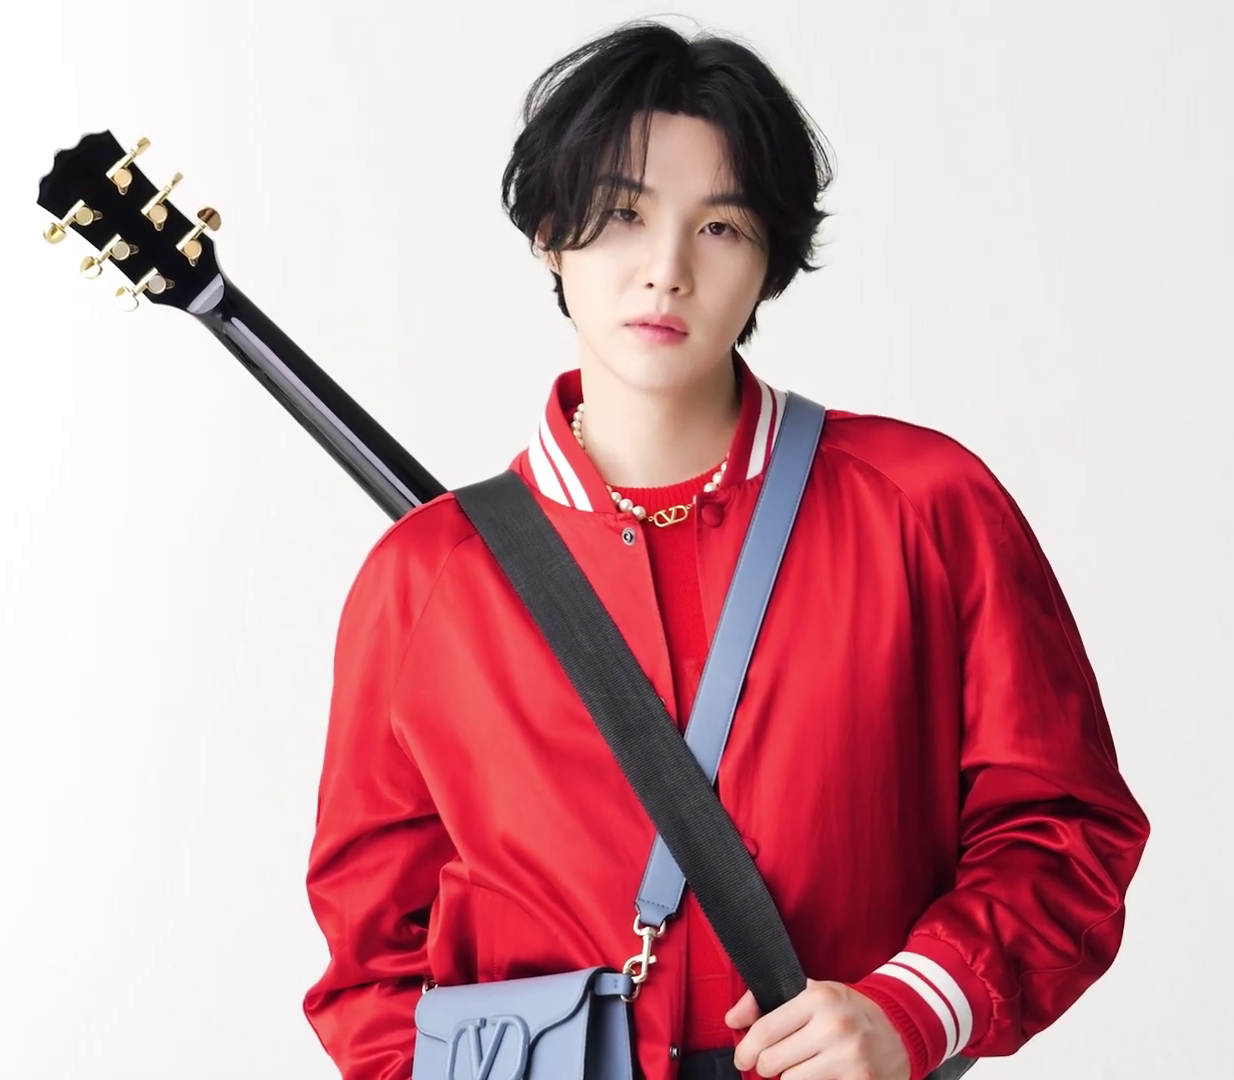
ชูกา (แร็ปเปอร์)

| name = ชูกา
| image = File:Suga for Marie Claire Korea, May 2023 issue 05.png
| image_upright = 1.15
| caption = ชูกาในเดือนพฤษภาคม 2023
| birth_name = มิน ยุน-กี
| birth_place = แทกู เกาหลีใต้
| education = Apgujeong High SchoolGlobal Cyber University
| awards = เครื่องอิสริยาภรณ์วัฒนธรรม (ประเทศเกาหลีใต้)|เครื่องอิสริยาภรณ์วัฒนธรรมฮวา-กวัน (2018)
| years_active = 2010–ปัจจุบัน
| signature = Suga's signature.svg
| module = Infobox musical artist|embed=yes
| alias = เอกัสดี
| instrument = เสียงร้อง
| label = บิกฮิตมิวสิก|บิกฮิต
| current_member_of = บีทีเอส (กลุ่มนักร้อง)|บีทีเอส
| module2 = Infobox Korean name|child=yes|headercolor=transparent
| rr = Min Yun-gi
| mr = Min Yunki
| rrstage = Syuga
| mrstage = Syuga

มิน ยุน-กี (; เกิด 9 มีนาคม ค.ศ. 1993) เป็นที่รู้จักในชื่อ ชูกา (หรือตัวพิมพ์ใหญ่ทั้งหมด) และ เอกัสดี เป็นแร็ปเปอร์ นักแต่งเพลง และโปรดิวเซอร์เพลงชาวเกาหลีใต้ ชูกาเปิดตัวในฐานะสมาชิกบอยแบนด์เกาหลีใต้ บีทีเอส (กลุ่มนักร้อง)|บีทีเอส ในปี 2013 ภายใต้สังกัดบิกฮิตมิวสิก|บิกฮิตเอนเตอร์เทนเมนต์ เขาได้ปล่อยมิกซ์เทปเดี่ยวชุดแรกในชื่อ "Agust D" วางจำหน่ายในปี 2016 และได้เผยแพร่อีกครั้งในปี 2018 บนแพลตฟอร์มดาวน์โหลดและสตรีมมิงแบบดิจิทัล ขึ้นถึงอันดับที่สามบนชาร์ต"บิลบอร์ด"ชาร์ตบิลบอร์ด#อัลบั้ม|เวิลด์อัลบั้มชาร์ต ในปี 2020 และได้ปล่อยมิกซ์เทปเดี่ยวชุดที่สองในชื่อ "D-2 (mixtape)|D-2" สามารถขึ้นถึงอันดับที่ 11 บนบิลบอร์ด 200|"บิลบอร์ด" 200 อันดับที่เจ็ดบน ชาร์ตอัลบั้มแห่งสหราชอาณาจักร และอันดับที่สองบน เออาร์ไอเอชาร์ต|เออาร์ไอเออัลบั้มชาร์ต ของออสเตรเลีย จากข้อมูลของแกออนชาร์ต|สมาคมลิขสิทธิ์เพลงเกาหลี ชูกามีผลงานในการแต่งเพลงและโปรดิวเซอร์เพลงมากกว่า 100 เพลงรวมถึงเพลง "Wine (song)|Wine" ของSuran (singer)|ซูรัน สามารถครองอันดับสองใน เซอร์เคิลชาร์ต|แกออนมิวสิกชาร์ต และยังได้รับรางวัล Best R&B จากงาน เมลอนมิวสิกอะวอดส์ ในปี 2017
== ประวัติ ==
มินยุนกิ เกิดเมื่อวันที่ 9 มีนาคม 1993 ที่เมืองแทกู ประเทศประเทศเกาหลีใต้|เกาหลีใต้ เขาเป็นลูกชายคนเล็กในจำนวนพี่น้องสองคน เขามีพี่ชายหนึ่งคน
เขามีความสนใจการแร็พและการแต่งเพลงตั้งแต่สมัยมัธยม ตอนที่เขาอายุ 13 ปีก็ได้เริ่มเขียนเนื้อเพลงและเรียนรู้เกี่ยวกับการทำเพลง เขาเริ่มต้นแต่งเพลงแร็ปไปพร้อมกับการทำงานพาร์ทไทม์ เขาเคยเป็นแร็ปเปอร์ใต้ดินในชื่อ Gross และเป็นส่วนหนึ่งของทีมฮิปฮอป D-Town ในช่วงปี 2010
เขาเคยแต่งเพลง "518-062" ซึ่งเป็นเพลงระลึกถึงเหตุการณ์ที่กวางจู
ชูกาเข้าร่วมในวง บีทีเอส ผ่านการออดิชั่นของทางค่าย โดยเดิมทีเขามีความฝันที่จะเป็นโปรดิวเซอร์ก่อนจะเดบิ้วทในฐานะแร็ปเปอร์ของบีทีเอส ในปี 2013
ที่มาของชื่อที่ใช้ในวงการ ชูกา (SUGA ;) มาจากพยางค์แรกของคำว่าชูตติงการ์ด () ซึ่งเป็นตำแหน่งในทีมบาสเกตบอลที่เขาเคยเล่นสมัยเป็นนักเรียน ต่อมาในปี ค.ศ. 2016 เขาได้ใช้นามแฝง เอกัสดี () ในมิกซ์เทปของเขา โดยมาจาก การสลับตัวอักษรคำว่า SUGA DT ซึ่งคำว่า DT ย่อมาจากสถานที่เกิดของเขา คือ แดกู ทาวน์ (Daegu Town) หรือเมืองแดกู นั่นเอง
==== การศึกษา ====
- ระดับประถม Daegu Taejeon Elementary School
- ระดับมัธยมต้น Gwaneum Middle School
- ระดับมัธยมปลาย Apgujeong High School
- ระดับปริญญาตรี Global Cyber ​​University สาขา Broadcasting and Entertainment
- กำลังศึกษาระดับปริญญาโท Hanyang Cyber ​​University สาขาสื่อโฆษณา (Advertising Media)
== ชีวิตส่วนตัว ==
ปัจจุบันเขาพำนักอยู่ในเขตฮันนัม โซล ประเทศเกาหลีใต้ ในปี ค.ศ. 2018 เขาซื้อห้องชุดหรู มูลค่า 3 ล้านดอลลาร์สหรัฐ ซึ่งตั้งอยู่ในเกาหลีใต้ แต่เขายังคงพำนักอยู่ที่เขตฮันนัม
=== สุขภาพ ===
ในเดือนธันวาคม 2013 ชูกาได้รับการวินิจฉัยว่าเป็นไส้ติ่งอักเสบ และต้องได้รับการผ่าตัดที่โรงพยาบาลอย่างเร่งด่วน เขาทำการผ่าตัดในวันที่ 9 ธันวาคม ที่โรงพยาบาล Severance ในเขตชินชน และออกจากโรงพยาบาลในวันที่ 17 ธันวาคม แต่ก็ต้องกลับไปที่โรงพยาบาลอีกครั้งในวันที่ 26 เนื่องจากการอักเสบในบริเวณที่ผ่าตัด ด้วยเหตุนี้ทำให้เขาไม่สามารถเข้าร่วมงานประกาศรางวัลปลายปีในปีแรกของการเดบิวต์
ในเดือนธันวาคมปี 2016 ชูกาได้รับบาดเจ็บที่หูเมื่อเขาสะดุดล้มที่ประตู แพทย์แนะนำให้เขาหลีกเลี่ยงการแสดงหรือมีส่วนร่วมในการเต้นเป็นเวลาประมาณหนึ่งสัปดาห์เพื่อให้แน่ใจว่าแผลจะหายดี
ในเดือนพฤศจิกายนปี 2020 ชูกาได้เข้ารับการผ่าตัดหัวไหล่ซ้าย ซึ่งเป็นผลสืบเนื่องมาจากในสมัยที่ทำงานพิเศษชูกาเคยประสบอุบัติเหตุ ทำให้หัวไหล่ซ้ายของเขาบาดเจ็บเรื้อรัง และแพทย์แนะนำให้เขาทำการผ่าตัด ชูกาจึงประกาศหยุดพักทำการแสดงชั่วคราวเพื่อพักฟื้น
== ผลงานเพลง ==
สตูดิโออัลบั้ม
* "D-Day (album)|D-Day" (2023)
มิกซ์เทป
* "Agust D" (2016)
* "D-2 (mixtape)|D-2" (2020)
== ผลงานการแสดง ==
===รายการโทรทัศน์===
| class="wikitable plainrowheaders"
|+
! scope="col" | ปี
! scope="col" | ชื่อ
! scope="col" | บทบาท
! scope="col" | หมายเหตุ
! scope="col" | อ้างอิง
|-
! scope="row" | 2023
| "SUGA: Road to D-DAY"
| ตัวเขาเอง
| ดิสนีย์+
| style="text-align:center" |
|-
! scope="row" | 2023
| "เดอะทูไนท์โชว์ สตาร์ริง จิมมี ฟาลลอน"
| ตัวเขาเอง
| แขกรับเชิญ + นักแสดง "Haegeum"
| style="text-align:center" |
|
===เว็บโชว์===
| class="wikitable plainrowheaders"
|+
! scope="col" | ปี
! scope="col" | ชื่อ
! scope="col" | บทบาท
! scope="col" | หมายเหตุ
! scope="col" | อ้างอิง
|-
! scope="row" | 2022 - ปัจจุบัน
| "Suchwita"
| พิธีกร
|
| style="text-align:center" |
|-
! scope="row" | 2023
| "IU's Palette"
| ตัวเขาเอง
| แขกรับเชิญ + นักแสดง "Eight", "People", และ "People Pt. 2"
| style="text-align:center" |
|
===วิทยุ===
| class="wikitable plainrowheaders"
|+
! scope="col" | ปี
! scope="col" | ชื่อ
! scope="col" | บทบาท
! scope="col" | อ้างอิง
|-
! scope="row" | 2023
| "Agust D Radio"
| ตัวเขาเอง
| style="text-align:center" |
|
== คอนเสิร์ตและทัวร์ ==
* Suga Agust D Tour (2023)
== รางวัลและการเสนอชื่อ ==
| class="wikitable sortable plainrowheaders"
|- style="background:#ccc; text-align:center;"
|+ชื่อพิธีมอบรางวัล ปีที่นำเสนอ ประเภทรางวัล ผู้ได้รับการเสนอชื่อเข้าชิงรางวัล และผลการเสนอชื่อ
! scope="col" | รางวัล
! scope="col" | ปี
! scope="col" | สาขา
! scope="col" | เสนอชื่อ/ผลงาน
! scope="col" | ผล
! scope="col" class="unsortable" | อ้างอิง
|-
! scope="row" | เซอร์เคิลชาร์ตมิวสิกอะวอดส์
| 2023
| Global Digital Music – April
| rowspan="2" | "That That"
|
| style="text-align:center" |
|-
! scope="row" | โกลเดนดิสก์อะวอดส์
| โกลเดนดิสก์อะวอดส์ ครั้งที่ 37|2023
| Digital Song Bonsang
|
| style="text-align:center" |
|-
! scope="row" | รางวัลแกรมมี
| รางวัลแกรมมี ครั้งที่ 65|2023
| Grammy Award for Album of the Year|Album of the Year
| "Music of the Spheres (Coldplay album)|Music of the Spheres"
|
| style="text-align:center" |
|-
! scope="row" rowspan="5" | มามาอะวอร์ด
| เอ็มเน็ตเอเชียนมิวสิกอะวอดส์ 2019|2019
| rowspan="3" | Mnet Asian Music Award for Best Collaboration|Best Collaboration
| "Song Request"
|
| style="text-align:center;" |
|-
| เอ็มเน็ตเอเชียนมิวสิกอะวอดส์ 2020|2020
| "Eight (song)|Eight"
|
| style="text-align:center;" |
|-
| rowspan="3" | มามาอะวอดส์ 2022|2022
| rowspan="3" | "That That"
|
| style="text-align:center" rowspan="2" |
|-
| Mnet Asian Music Award for Best Dance Performance|Best Dance Performance – Solo
|
|-
| Mnet Asian Music Award for Song of the Year|Song of the Year
|
| style="text-align:center" |
|-
! scope="row" rowspan="2" | เมลอนมิวสิกอะวอดส์
| เมลอนมิวสิกอะวอดส์ 2017|2017
| Hot Trend Award
| "Wine (song)|Wine"
|
| style="text-align:center;" |
|-
| เมลอนมิวสิกอะวอดส์ 2022|2022
| Melon Music Award for Song of the Year|Song of the Year
| "That That"
|
| style="text-align:center" | (Note: Click on tab labelled "부문별 투표" to view open categories then on subheading labelled "올해의 베스트송" to view Song of the Year nominees.)
|-
! scope="row" | โซลมิวสิกอะวอดส์
| style="text-align:center" | 2023
| Fan Choice of the Year – April
| ชูกา
|
| style="text-align:center;" |
|
== หมายเหตุ ==
==อ้างอิง==
หมวดหมู่:นักร้องป็อปเกาหลีใต้
หมวดหมู่:สมาชิกของบีทีเอส
หมวดหมู่:ศิลปินสังกัดไฮบ์คอร์ปอเรชัน
หมวดหมู่:แร็ปเปอร์ชายชาวเกาหลีใต้
หมวดหมู่:ไอดอลชายชาวเกาหลีใต้
หมวดหมู่:ผู้ชนะมามาอะวอดส์
หมวดหมู่:ผู้ชนะเมลอนมิวสิกอะวอดส์